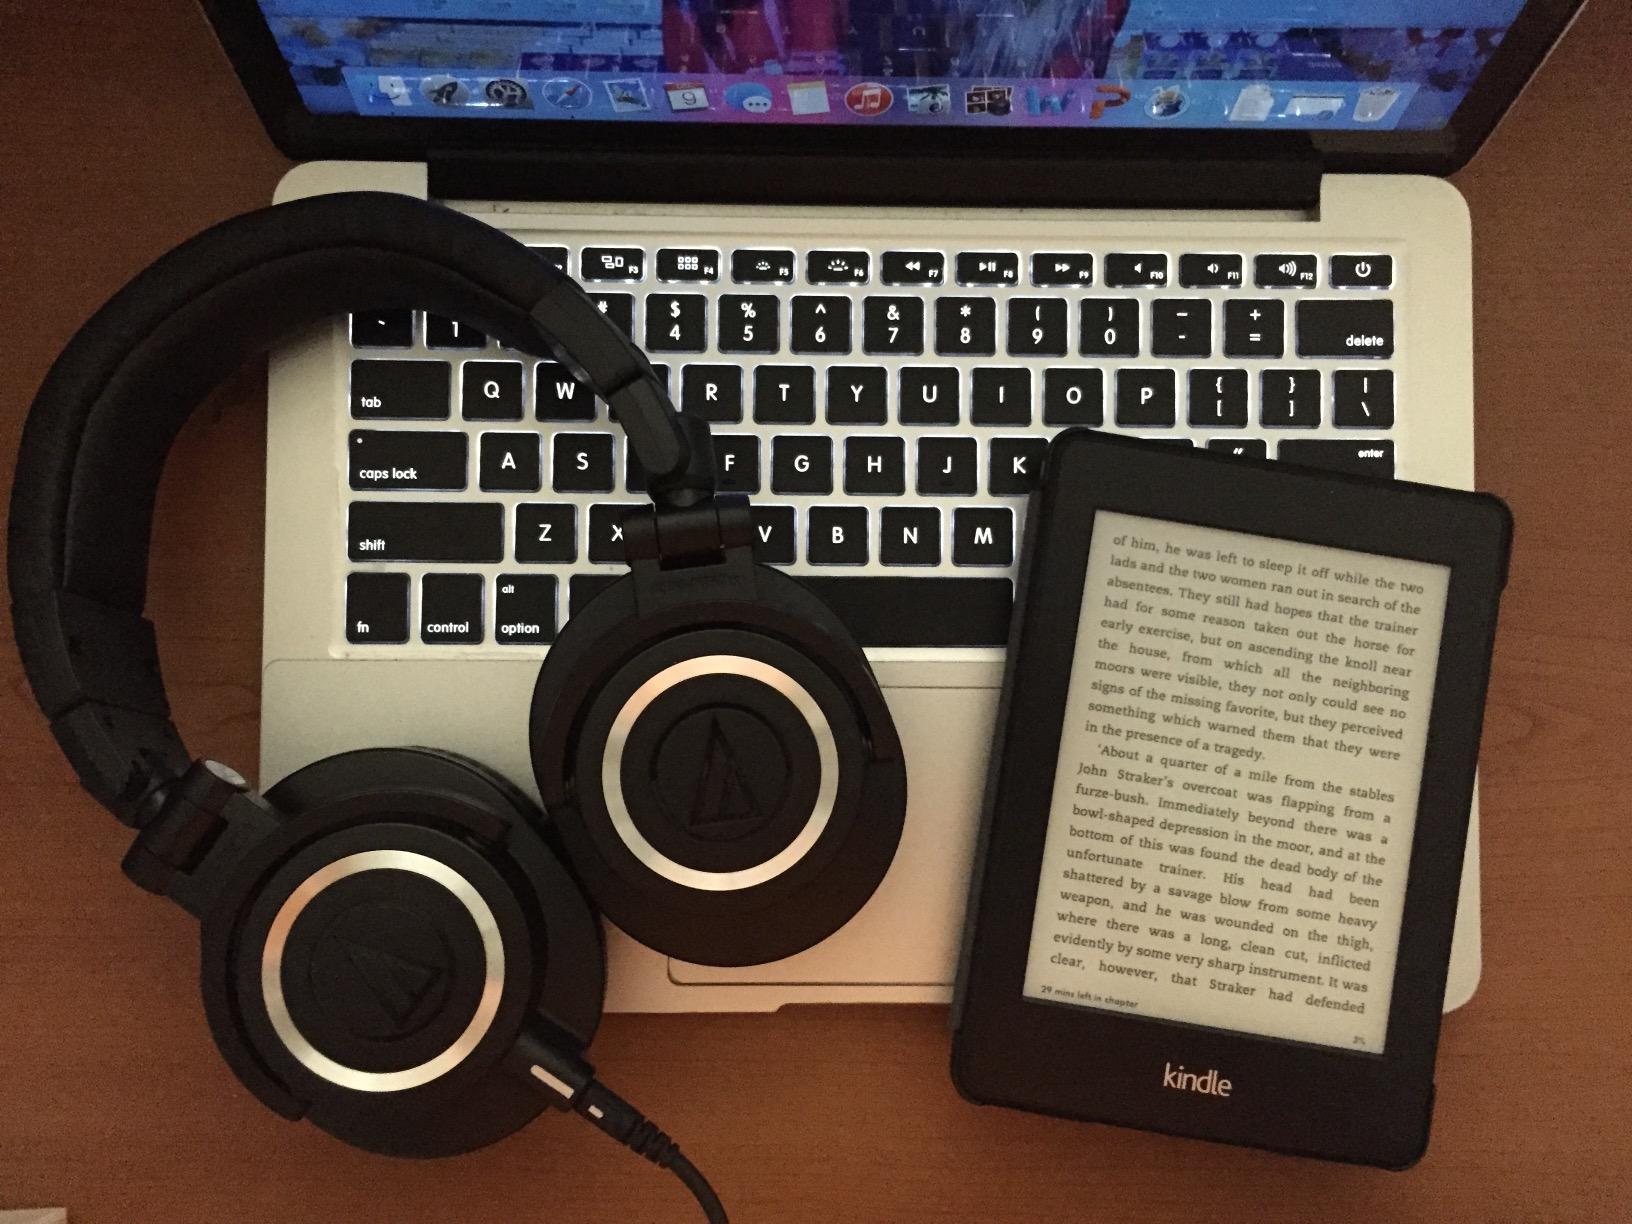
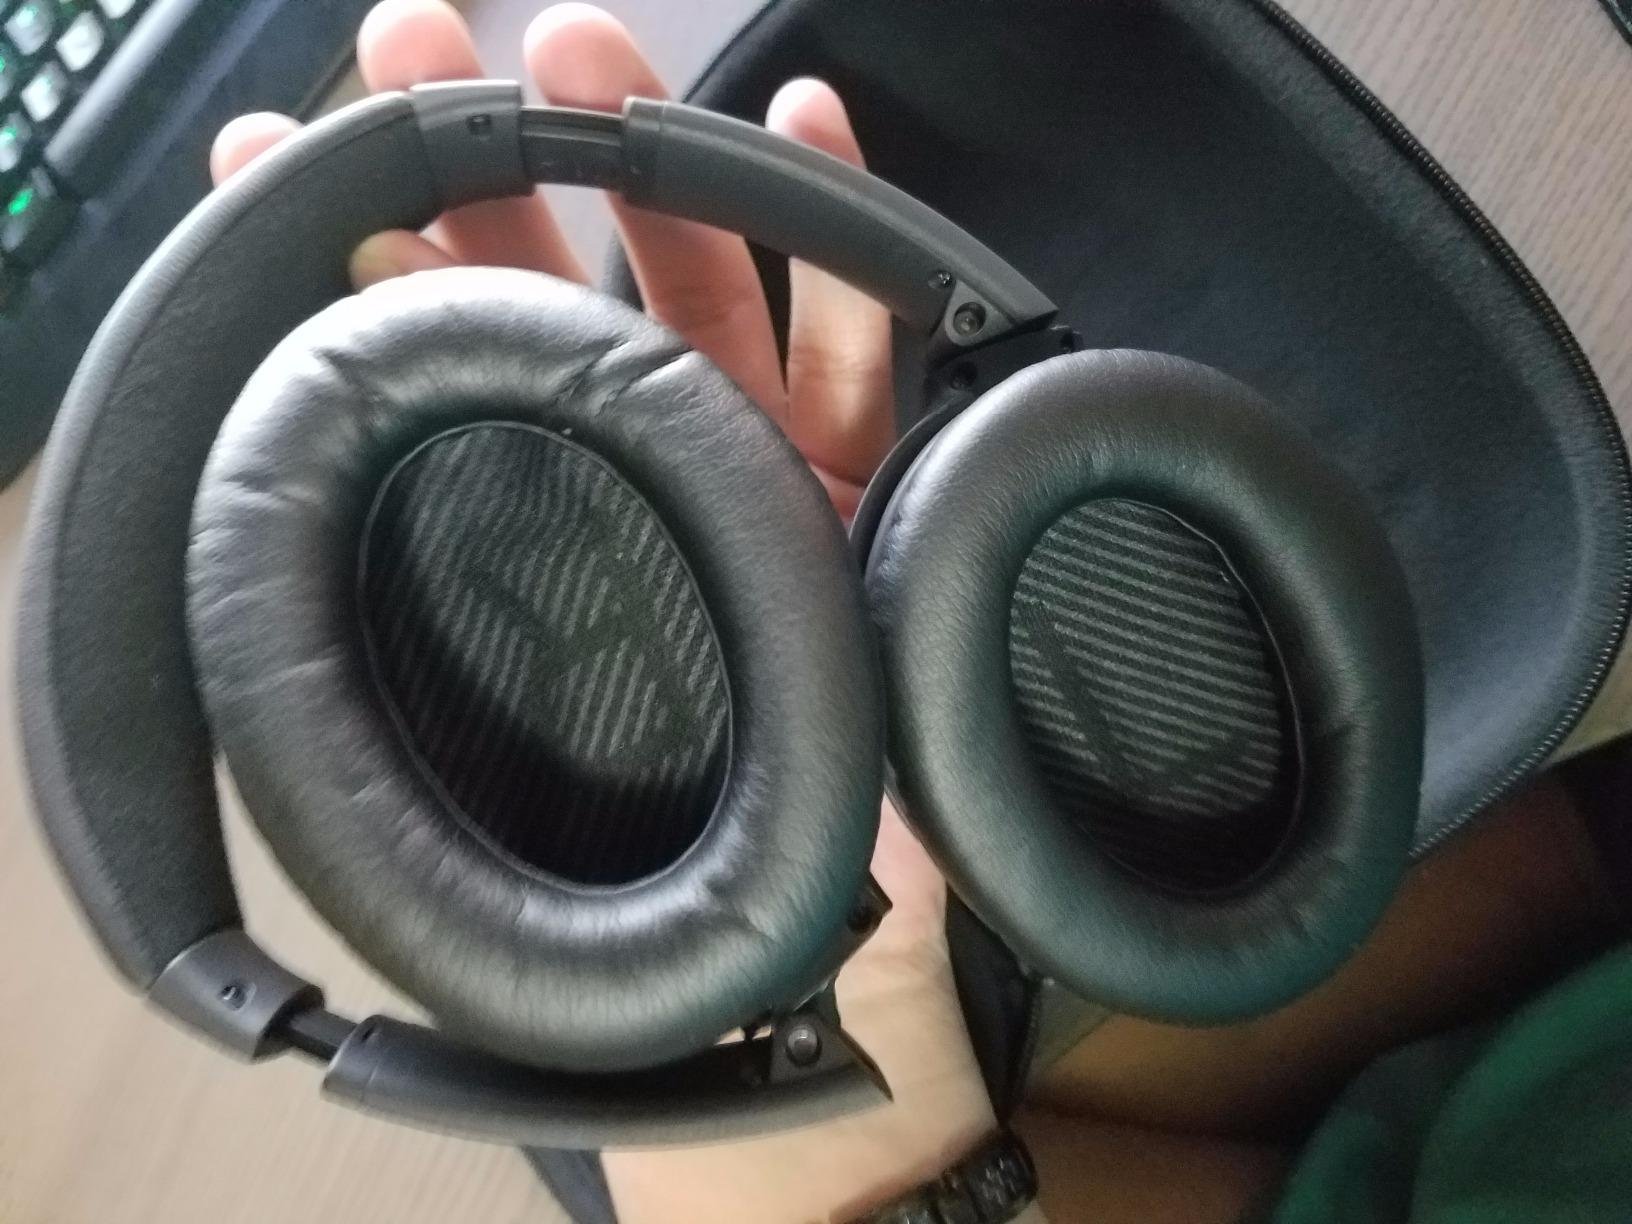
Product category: headphones
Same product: no